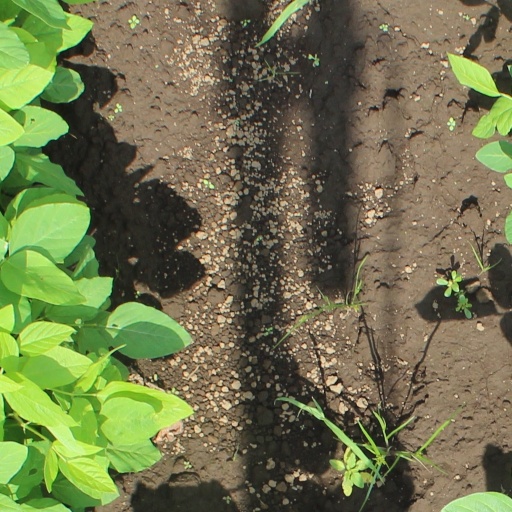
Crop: soybean